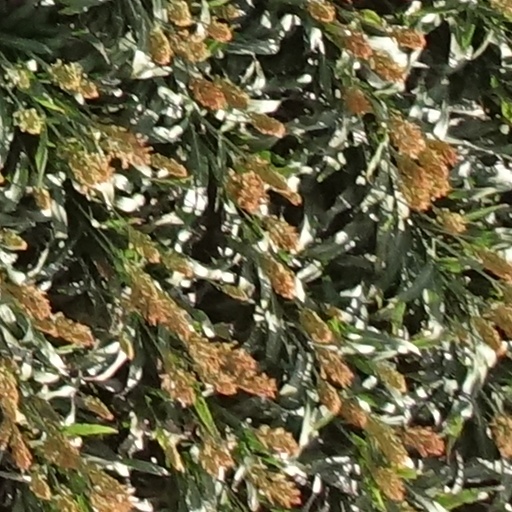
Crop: sorghum